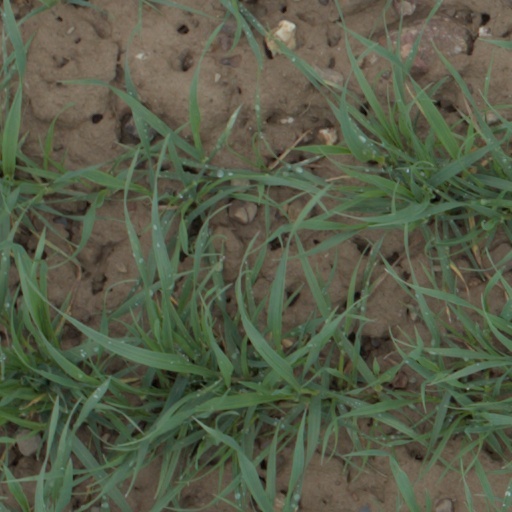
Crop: wheat